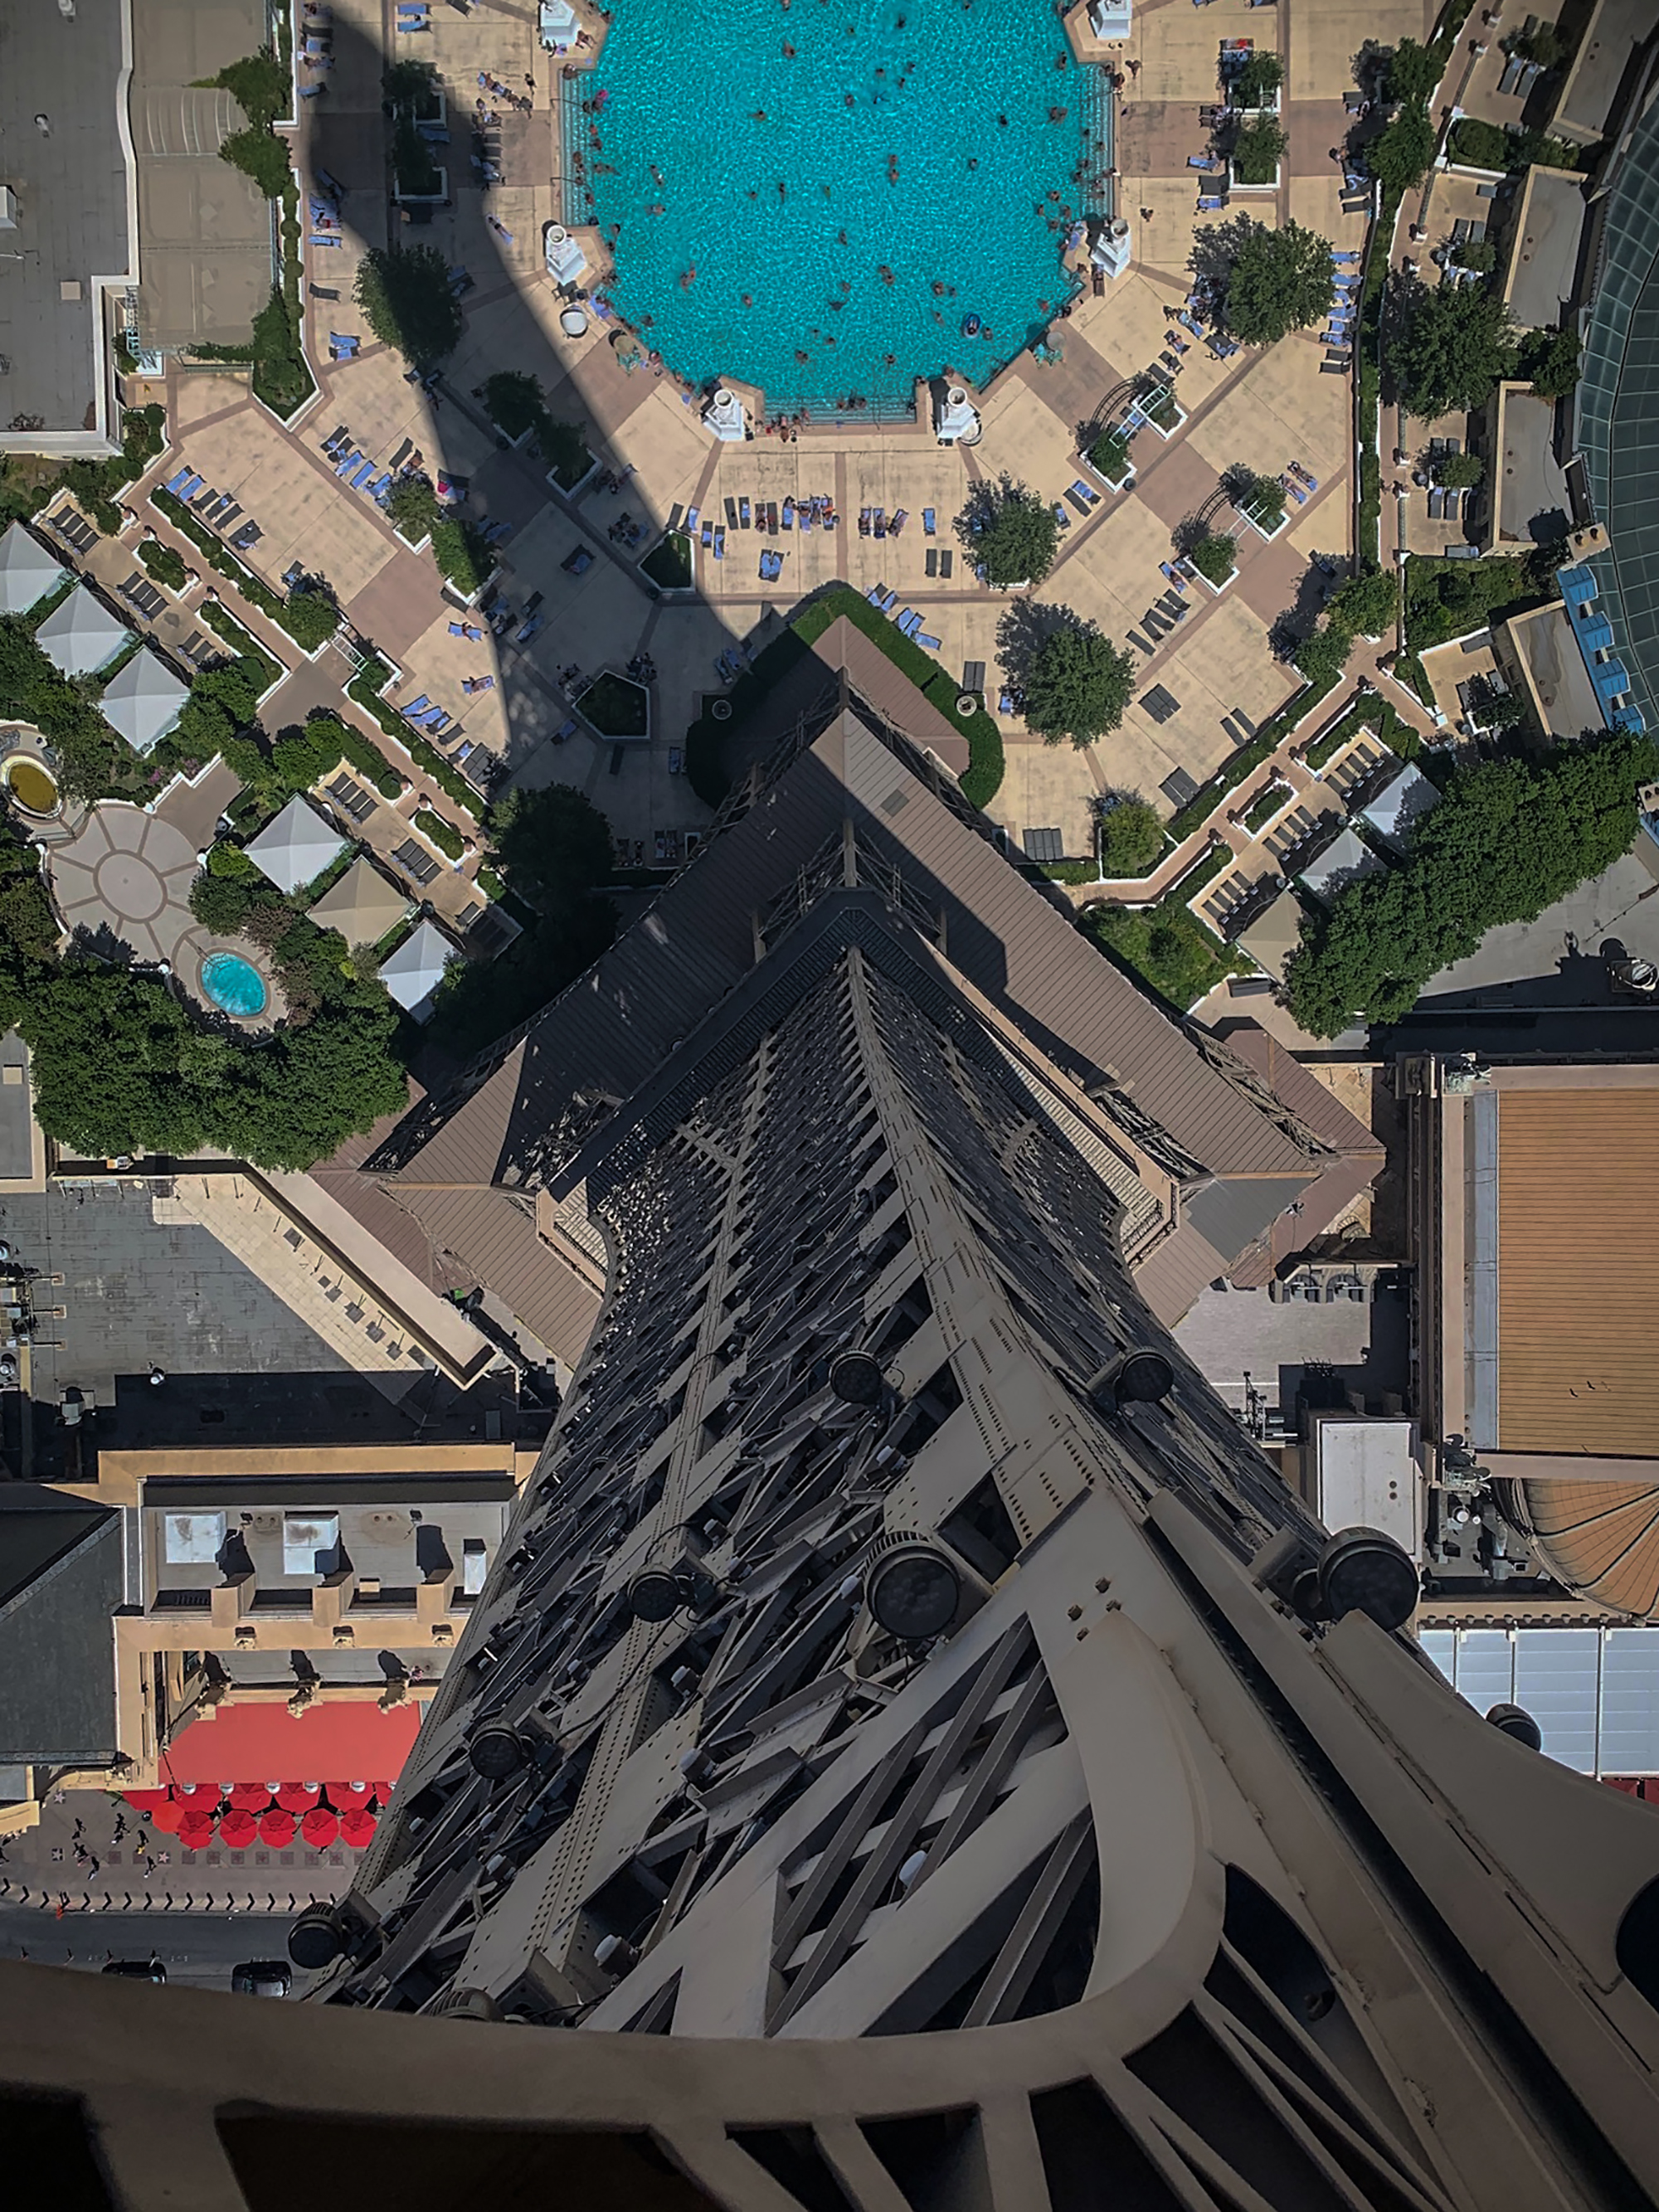
las vegas, architecture, urban area, metropolitan area, urban design, town, tree, city, human settlement, aerial photography, neighbourhood, wall, infrastructure, metropolis, world, design, line, residential area, building, facade, photography, mixed use, street, tower, road, plant, illustration, intersection, roof, downtown, pattern, space, house, art